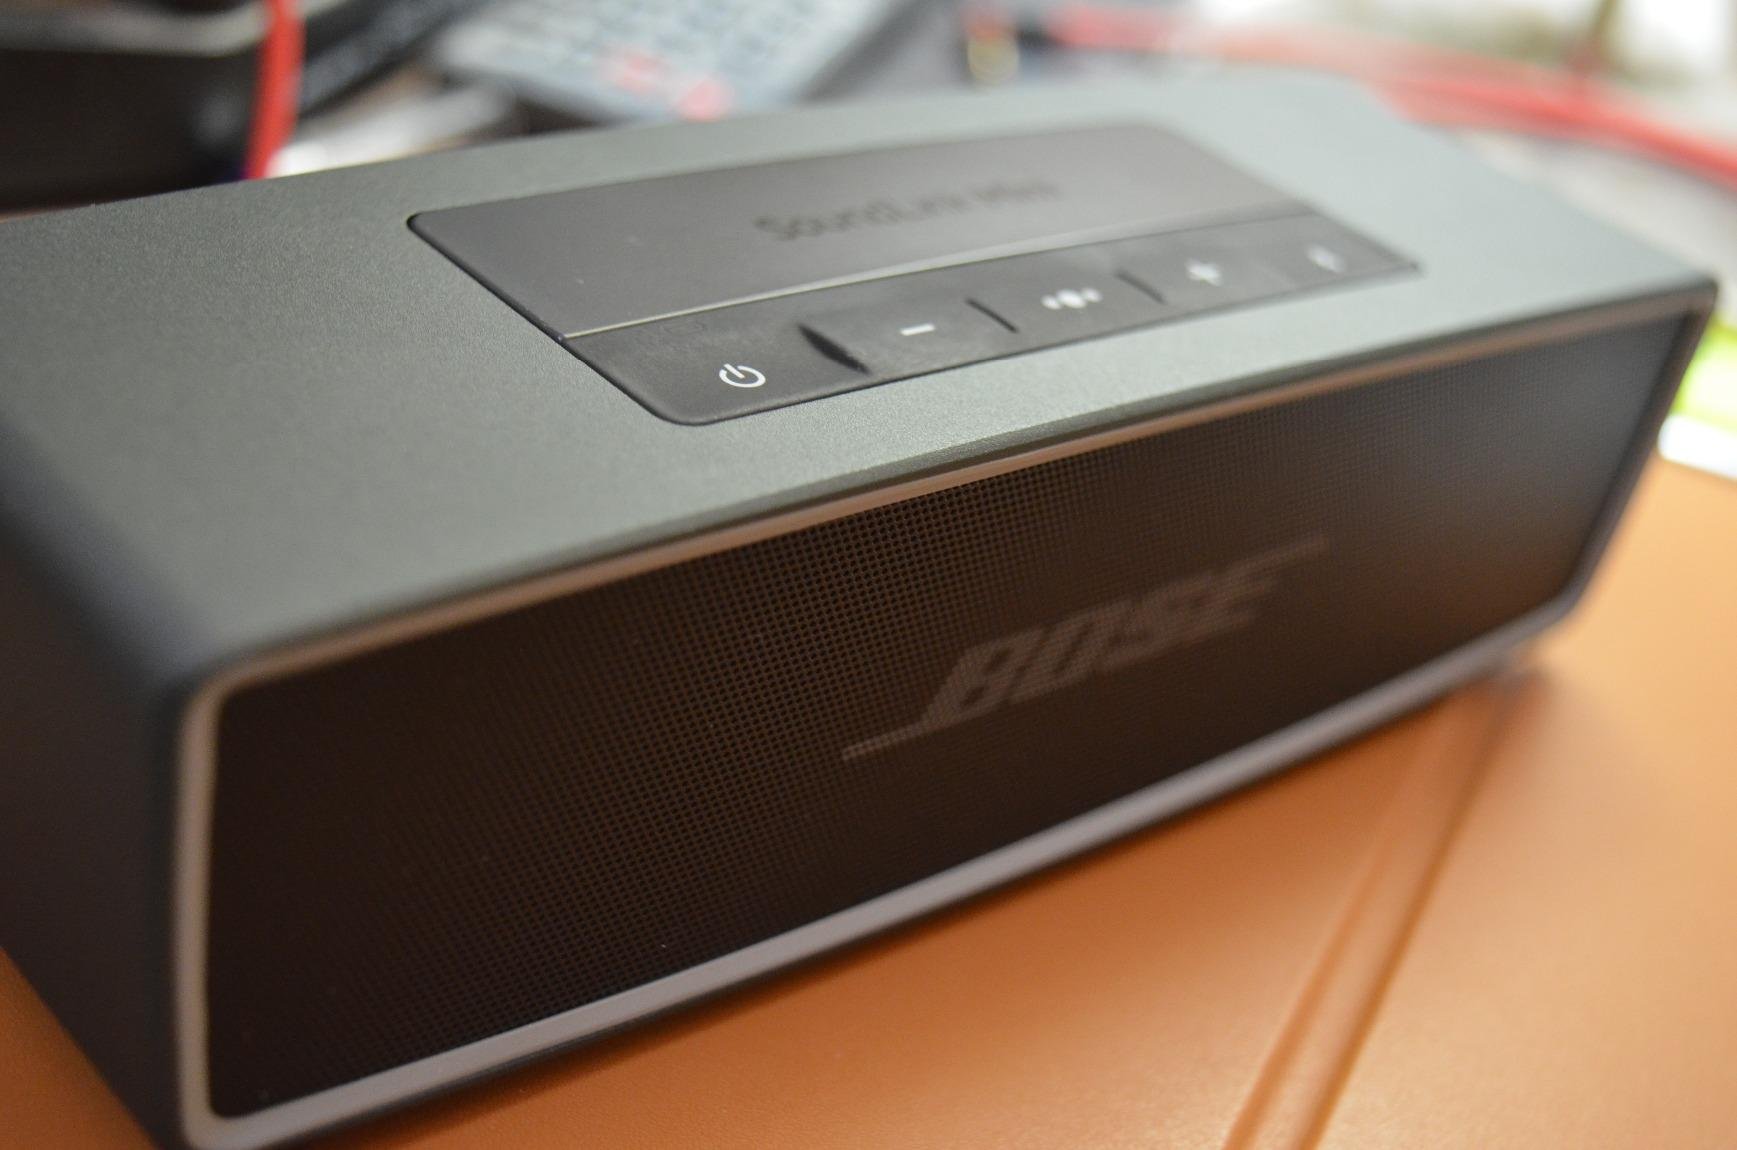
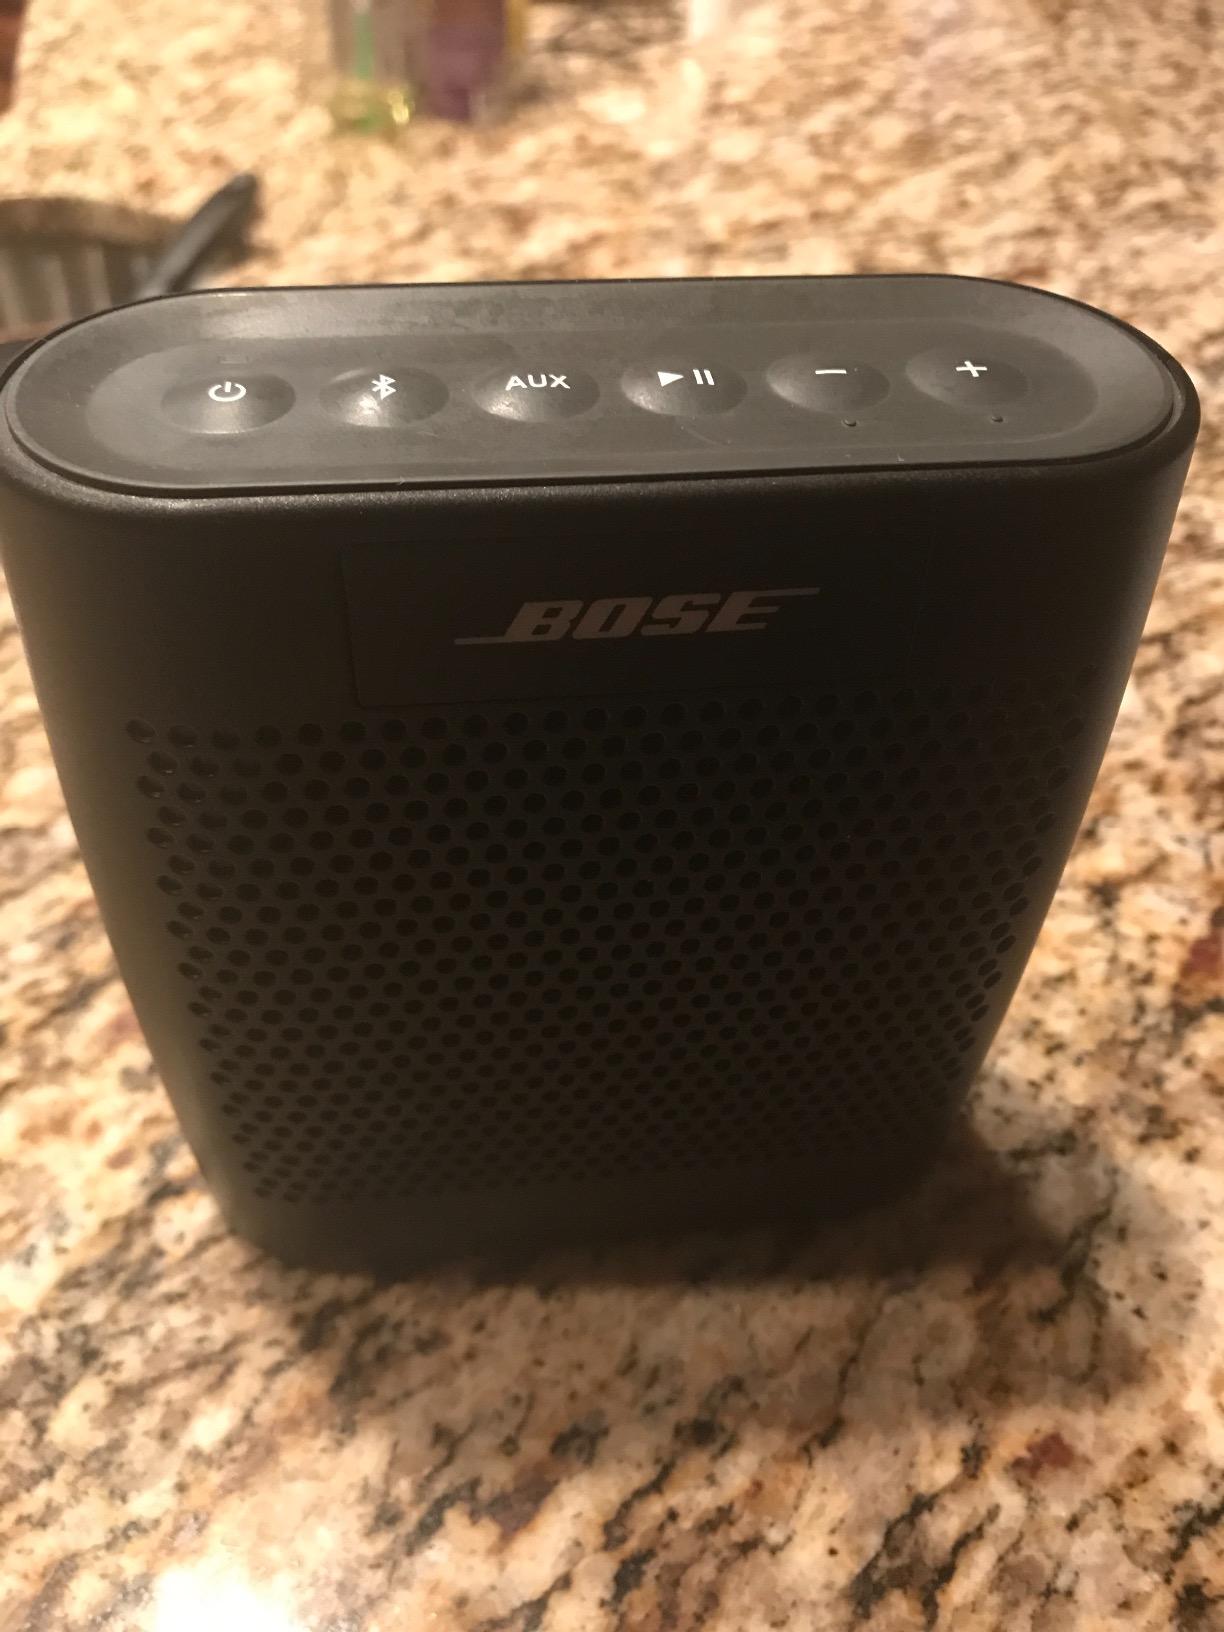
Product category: speaker
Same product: no